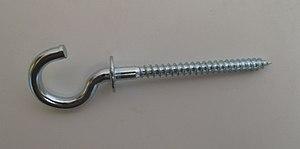
Crochet Português: Camarão
Un crochet est au sens propre un objet que sa courbure rend apte à la préhension. Par analogie le mot prend des sens variés, où reste présente la notion de forte courbure.